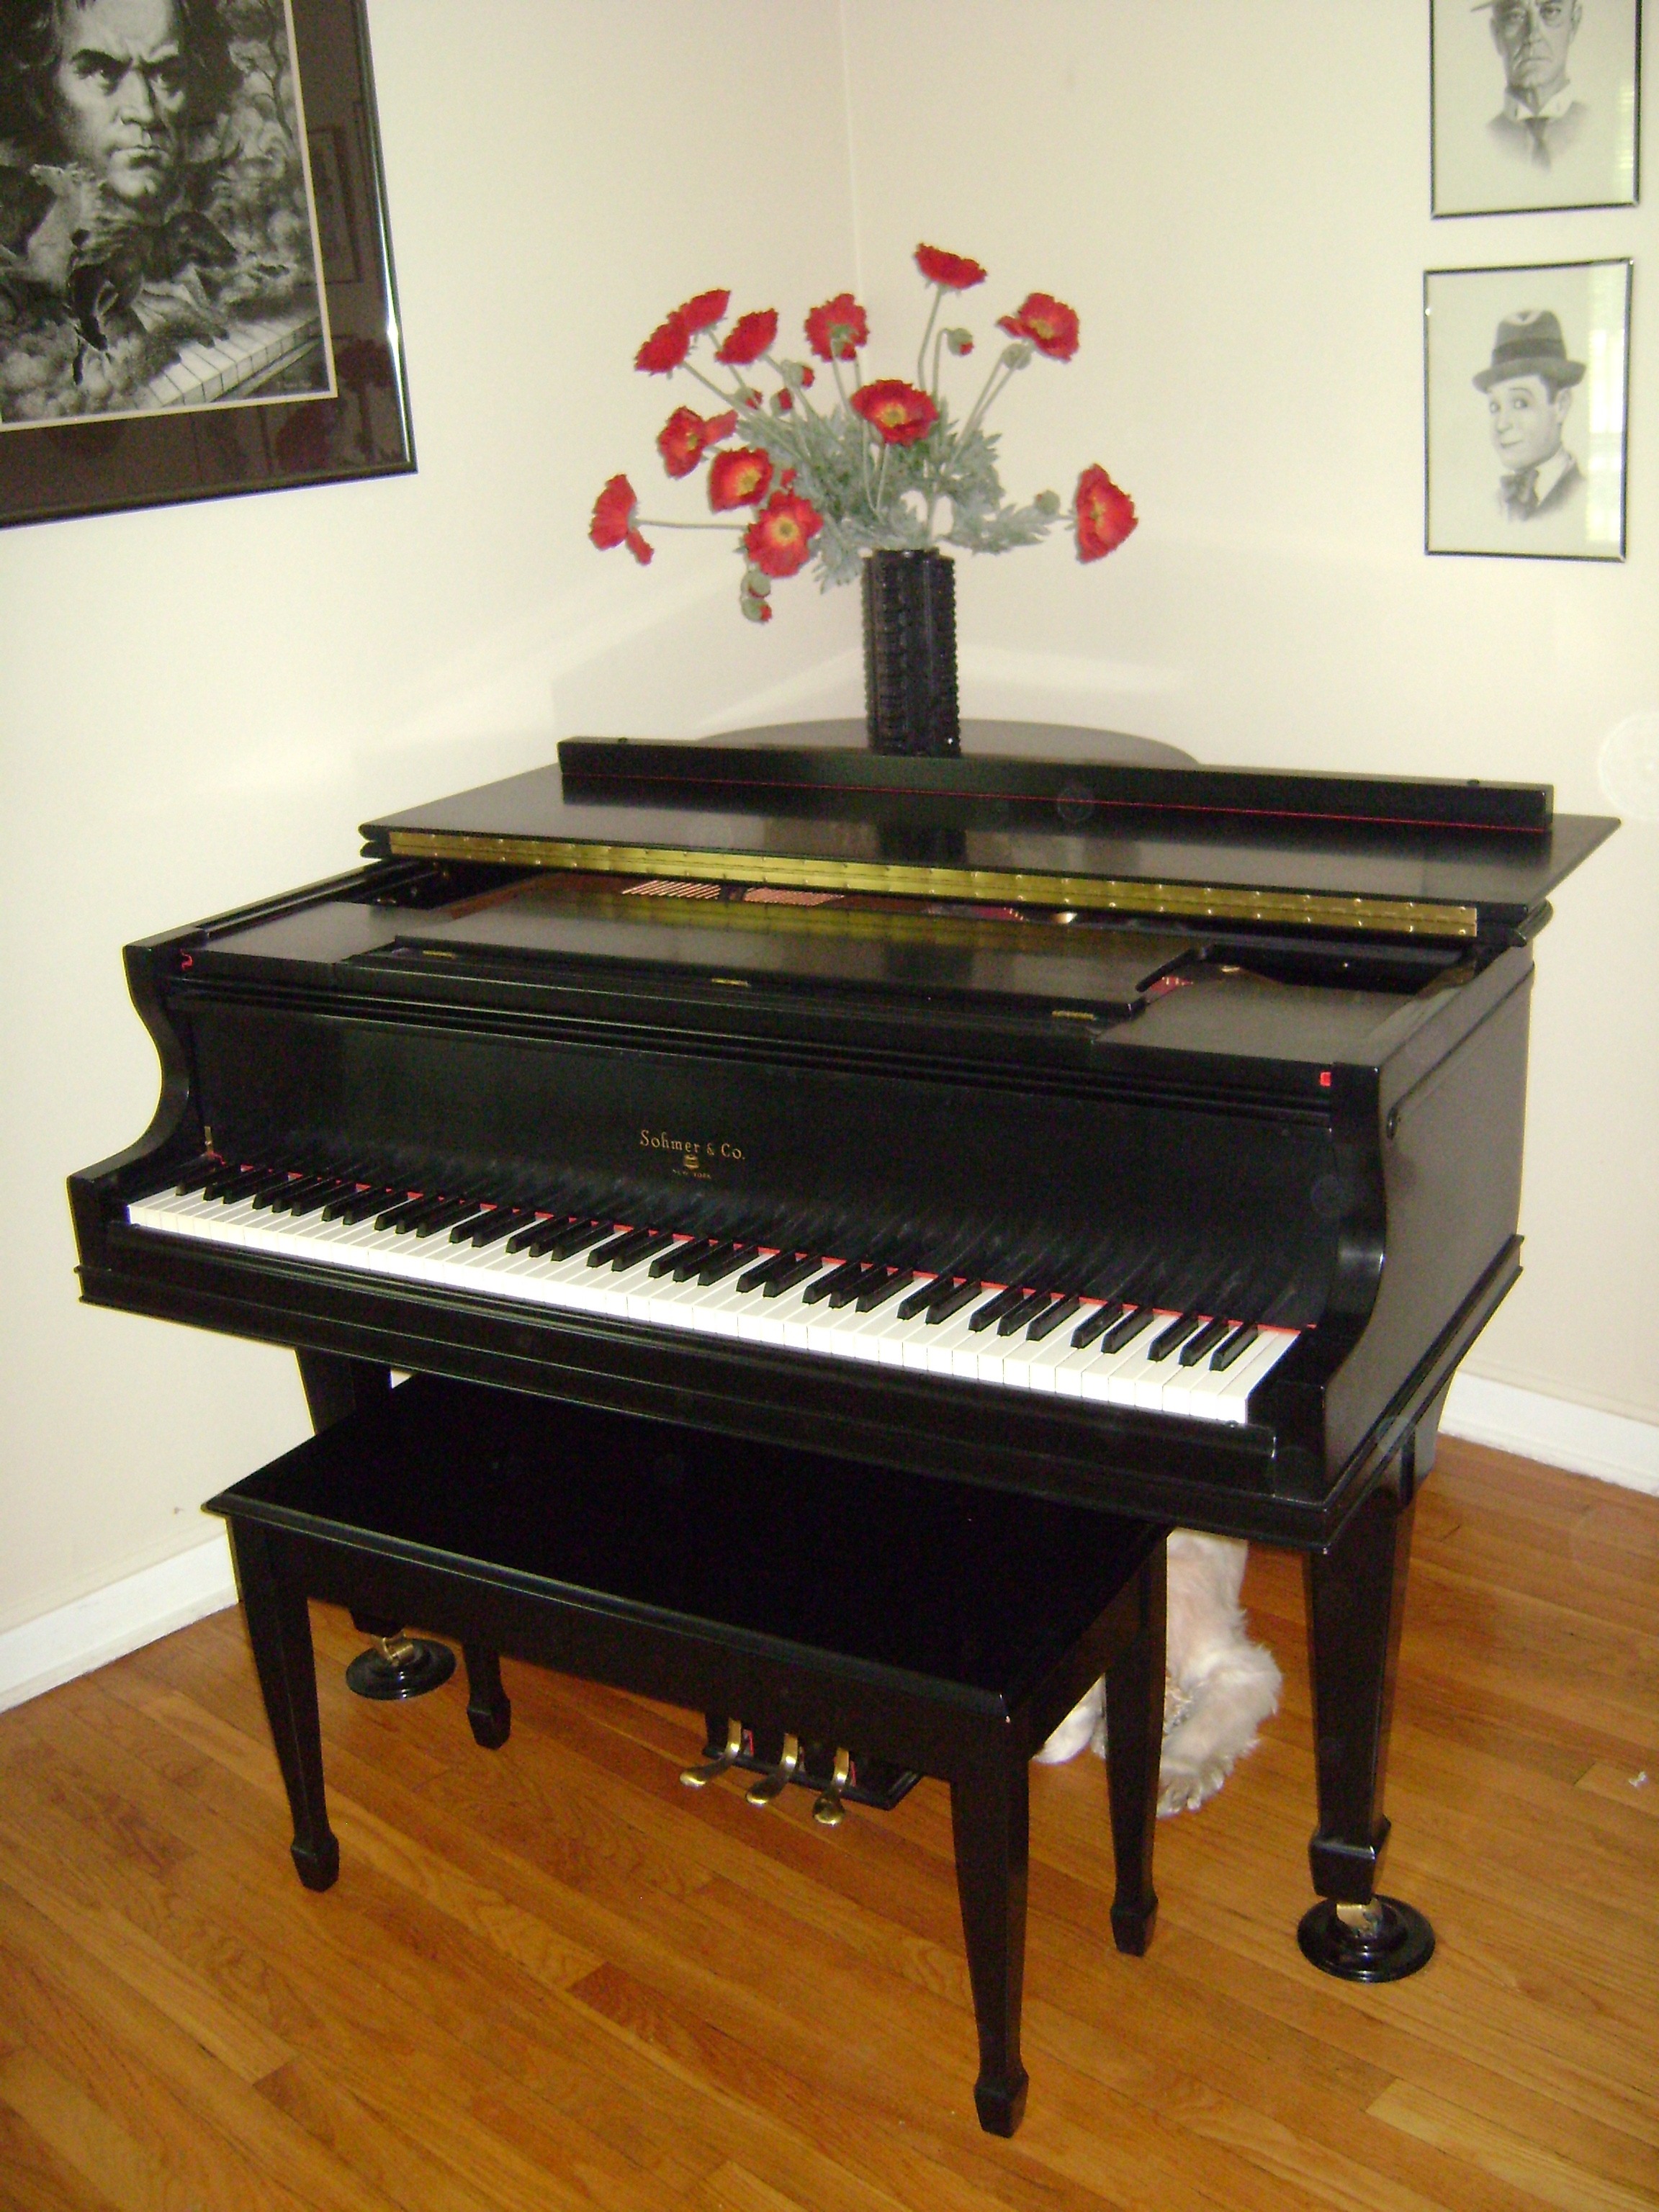
music, wood, keyboard, technology, play, concert, instrument, piano, playing, black, acoustic, note, musical instrument, ebony, ivory, grand, classical, performance, keys, sound, closed, shiny, elegance, entertainment, chord, harmony, pianist, melody, tune, grand piano, string instrument, spinet, digital piano, electronic device, musical keyboard, computer component, electronic instrument, electric piano, player piano, fortepiano, celesta, baby grand